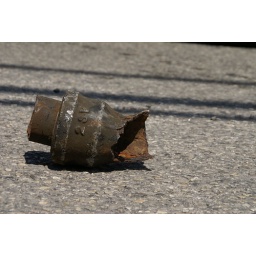
Random car part in the road